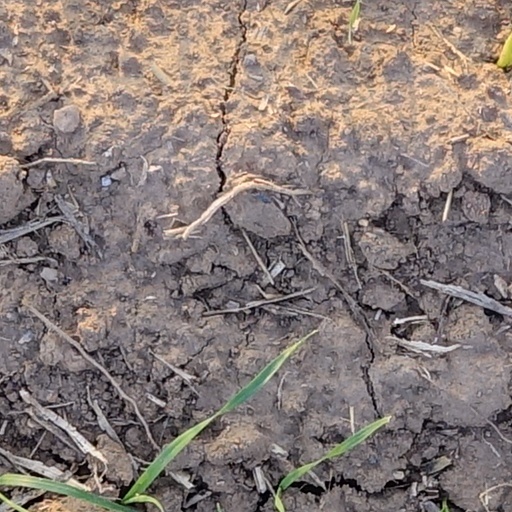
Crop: wheat